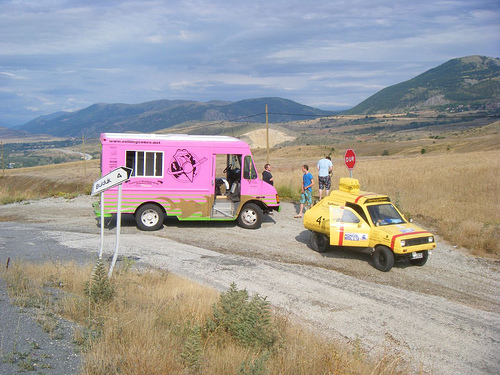
one pink truck and a yellow car meeting in the desert

A pink truck and yellow car are parked on a road.

A pink truck and a yellow car sit parked in the country.

A food truck and small SUV at the site of a remote roadway.